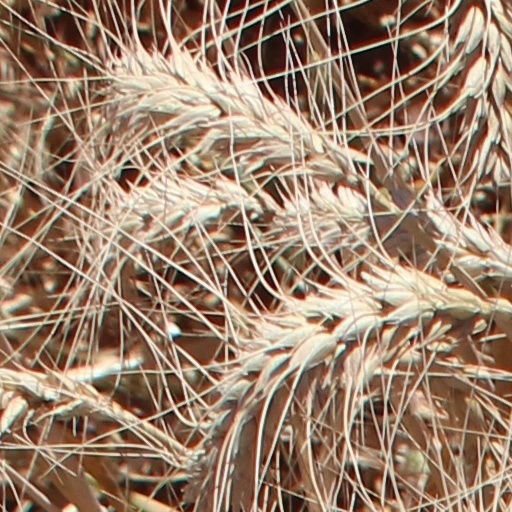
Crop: wheat